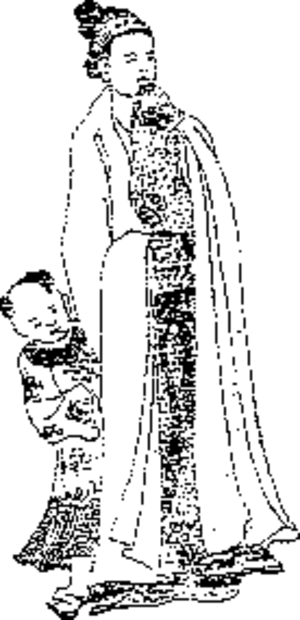
Trịnh Cán, connu également sous le nom du prince Dien Do, est le maire du palais du Đại Việt de la dynastie Lê et chef de la famille des Trịnh. Il règne 1 mois en 1782.